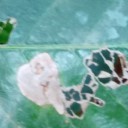
Label: Miner